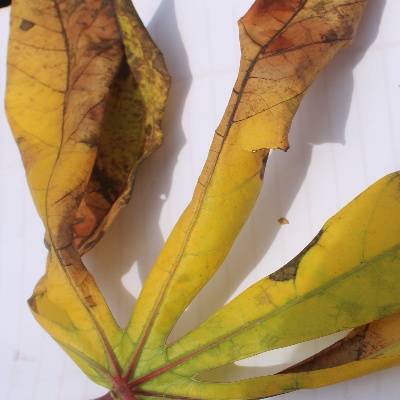
Crop: Cassava
Condition: brown spot